Putney School of Art and Design

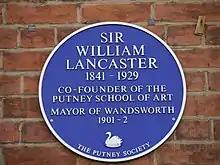
The Putney Society Blue Plaque for school co-founder Sir William Lancaster.

Local politician and philanthropist Sir William Lancaster, eminent Judge Baron Pollock, and British statesman Sir Arthur Jeff founded the school in 1883. For the first 11 years the school was based in parish offices on Putney High Street, until the building on Disraeli road, designed by John W. Wallis, opened on 2 October 1895. It has six studios, one on the first floor with large north-facing windows and a vaulted wooden ceiling.